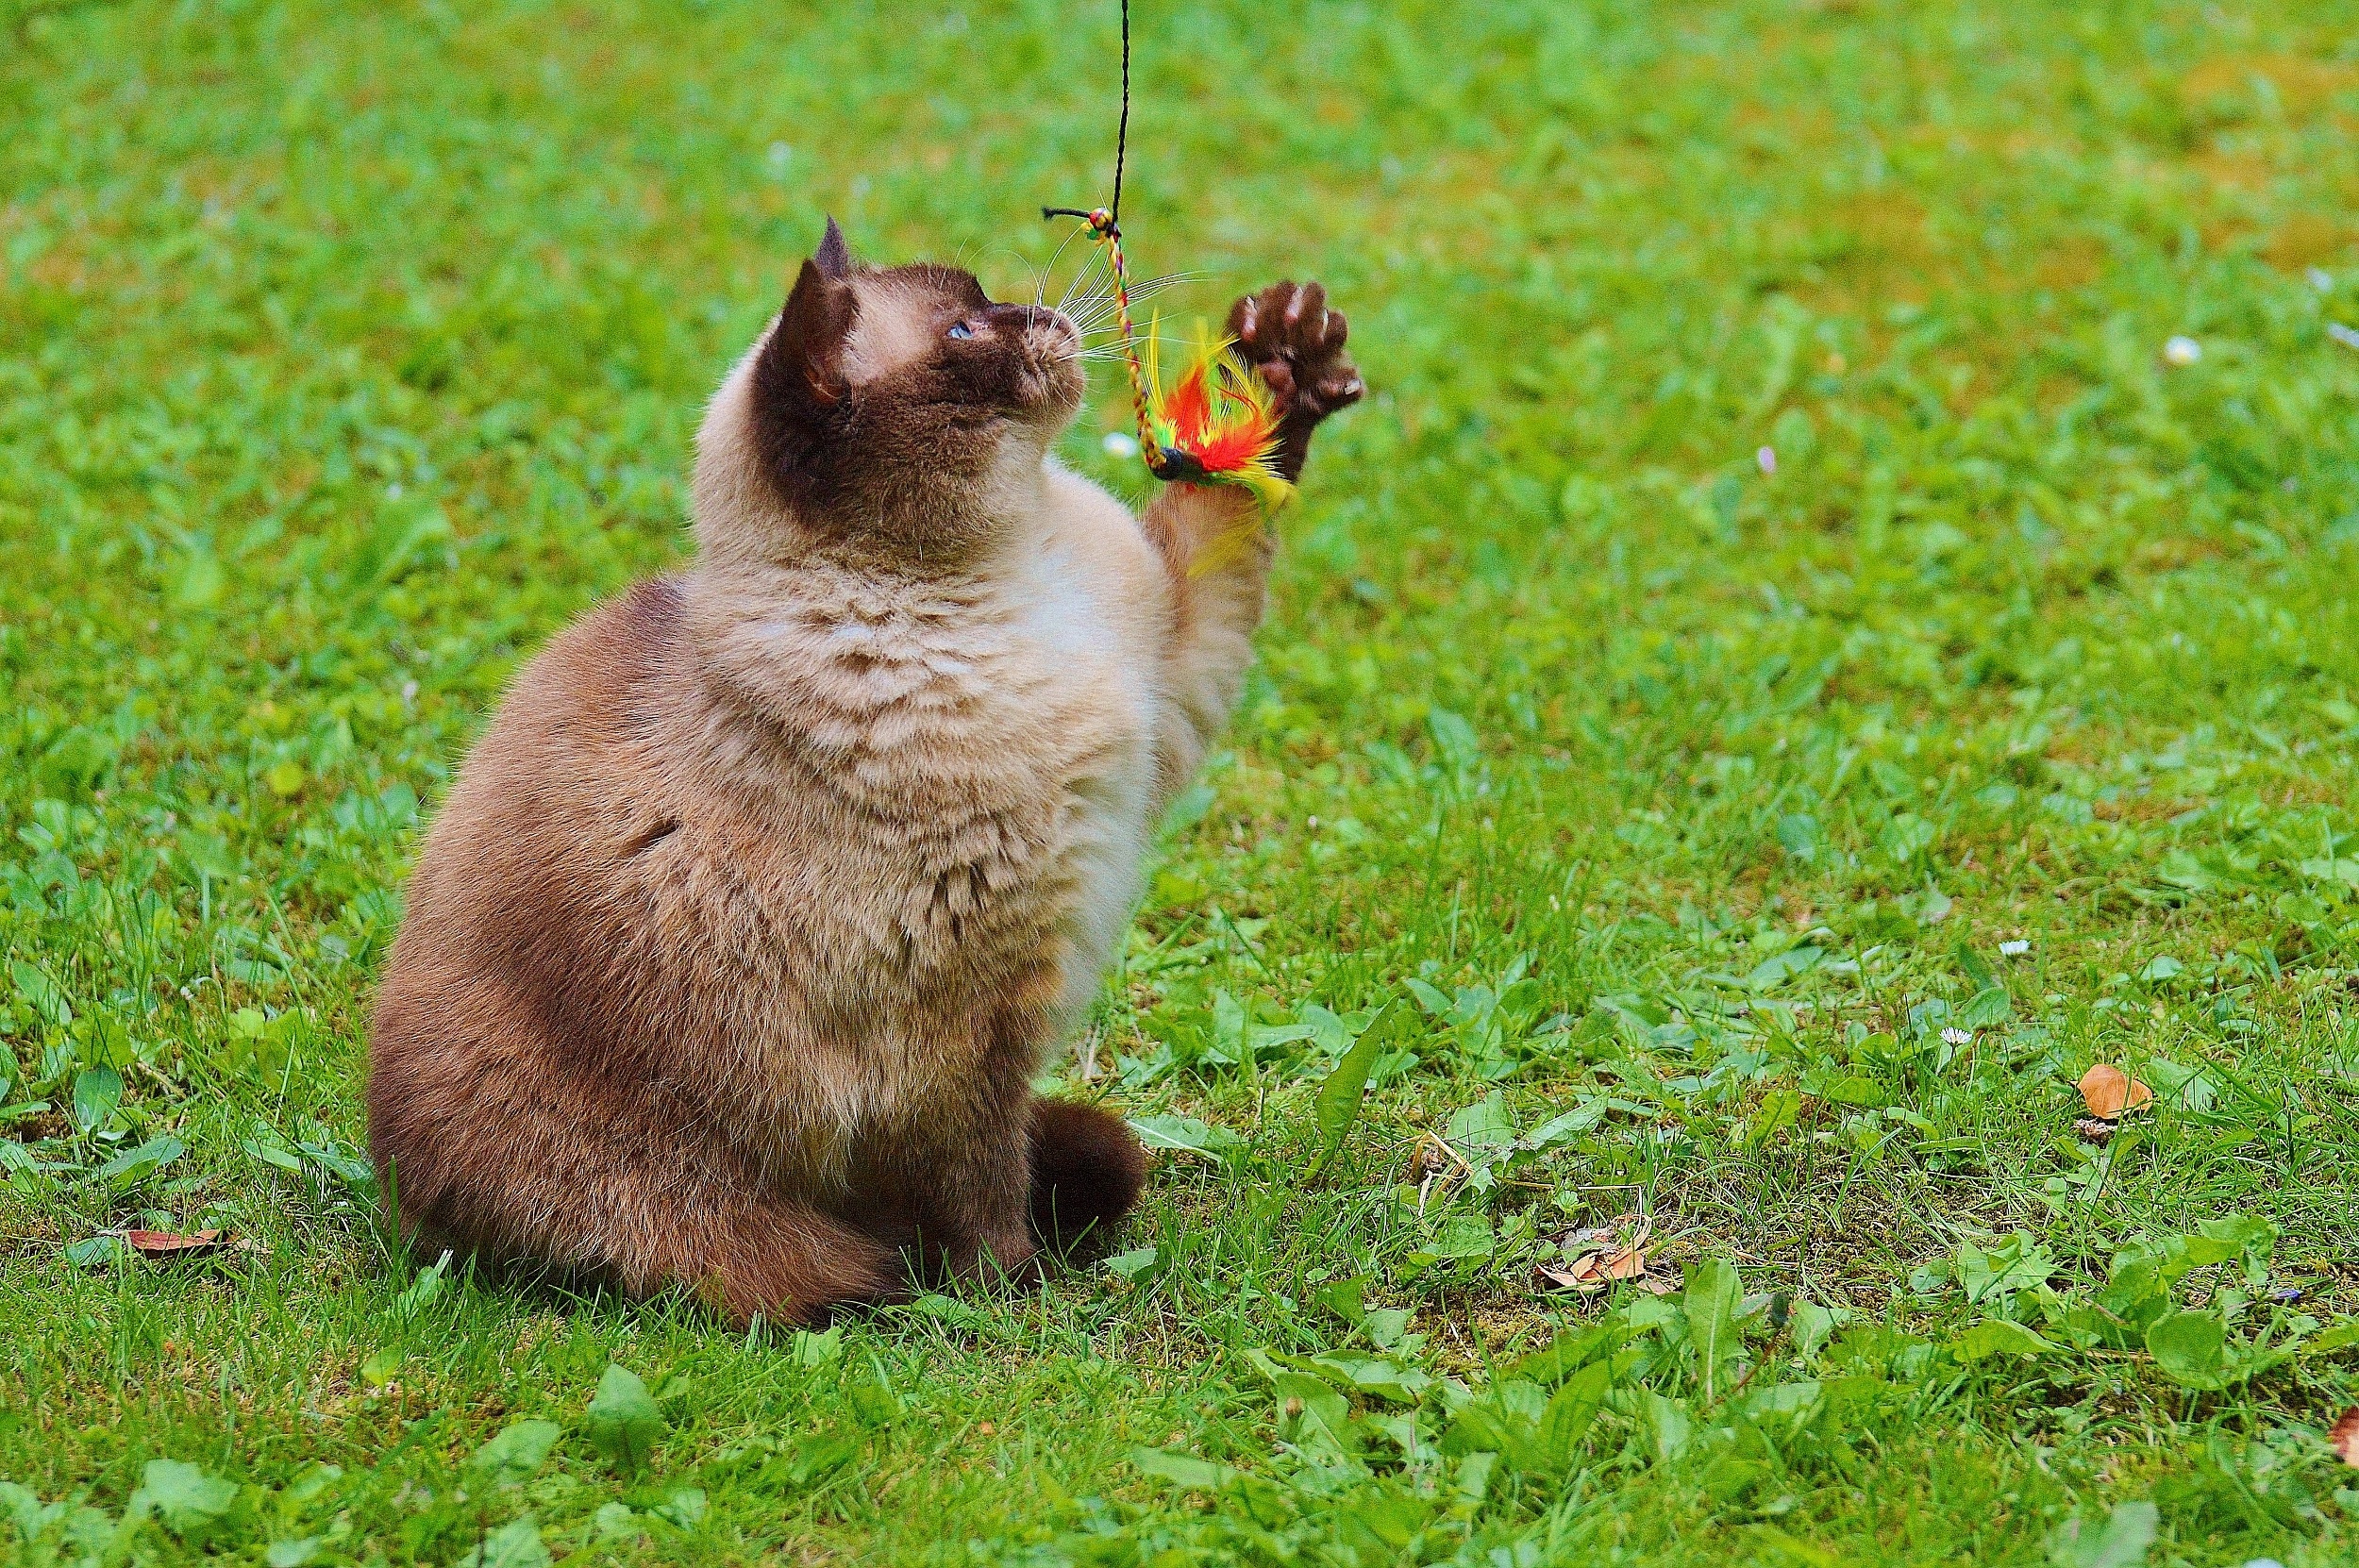
grass, play, sweet, cute, wildlife, fur, cat, brown, mammal, fauna, blue eye, thoroughbred, whiskers, beige, vertebrate, mieze, dear, british shorthair, wild cat, small to medium sized cats, cat like mammal